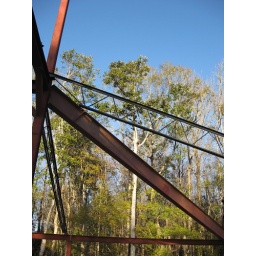
castle in the sky